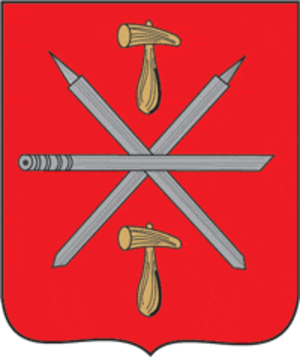
Tula
Tula er en industriby, og det administrative center i Tula oblast, Rusland. Byen ligger ved Upafloden 193 km syd for Moskva med 485.221 indbyggere.